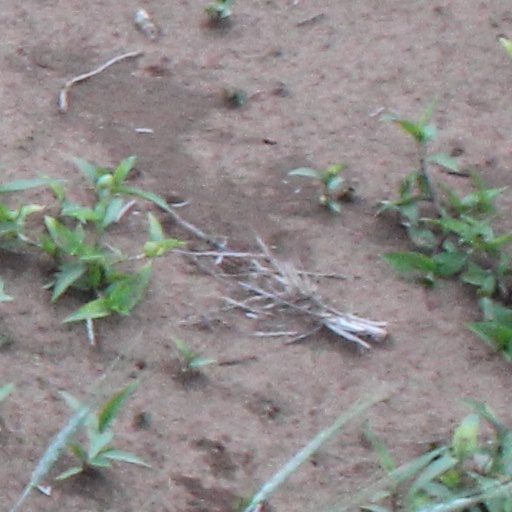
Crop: wheat